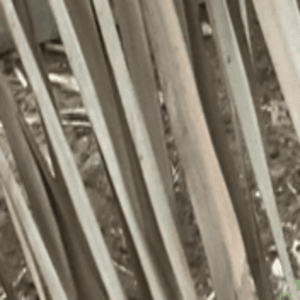
Label: Magnesium Deficiency